Jamaican tody

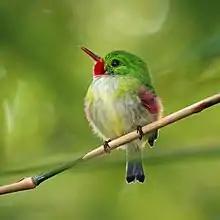
Jamaican tody perched on branch in tree

The Jamaican tody is endemic to Jamaica. They are found all around the island and can be seen near the semi-arid coast or in the humid mountains. They generally travel in pairs and can be found most commonly in forested areas, occurring in second-growth, untouched habitats, including mesic limestone forests, arid limestone forests, montane forest, shaded coffee plantations and even mangroves. The Jamaican tody is most visible during the spring and summer months, and are much more silent and easy to find during the fall and winter.